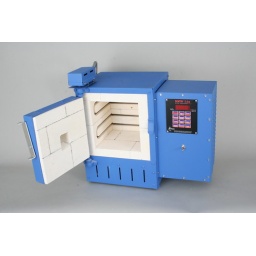
The 2&amp;quot; x 2&amp;quot; window in the door is made of high-temperature glass that can withstand temperatures up to 2350F.